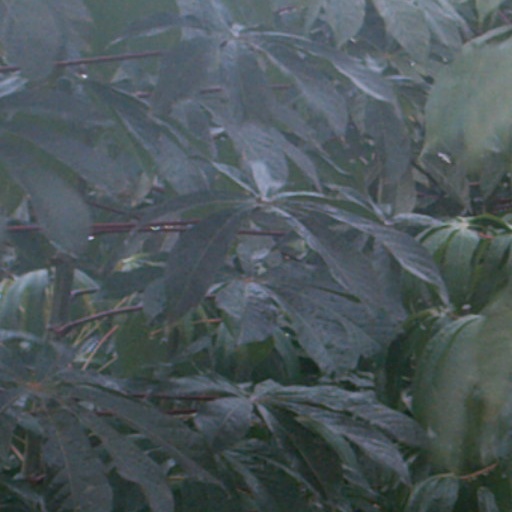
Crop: cassava